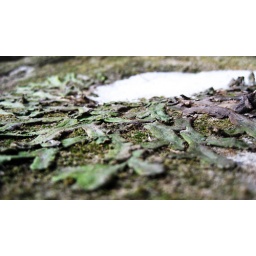
These plants are on the walls near a waterfall at Starved Rock State Park